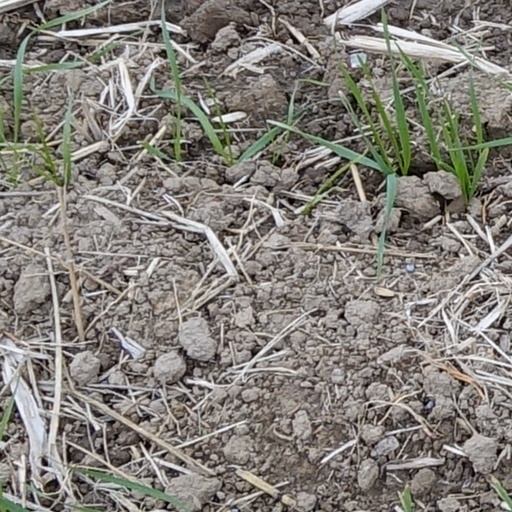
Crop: wheat